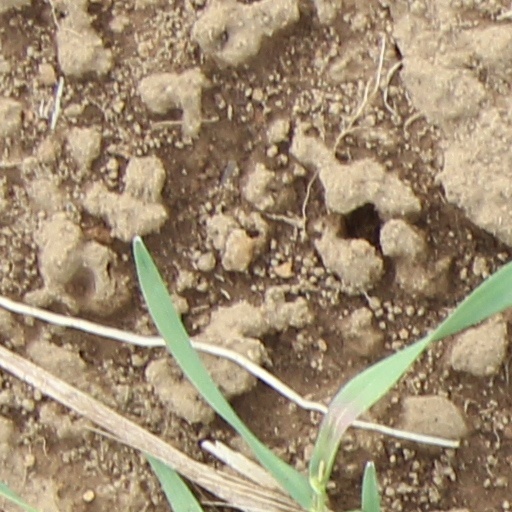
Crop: wheat